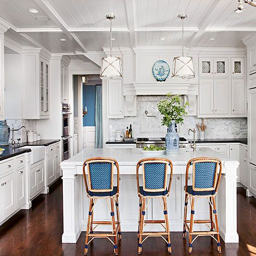
for designs that endure , go with white .